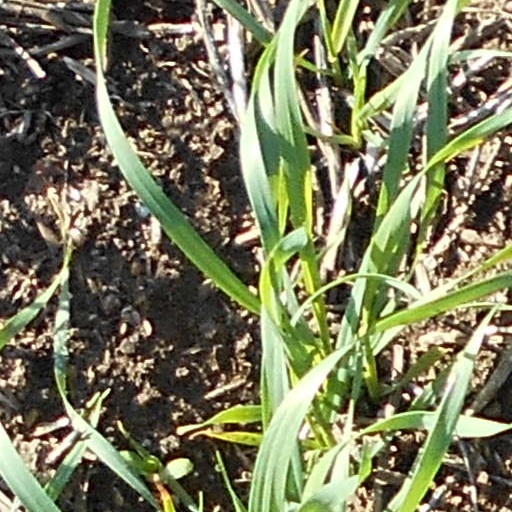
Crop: wheat